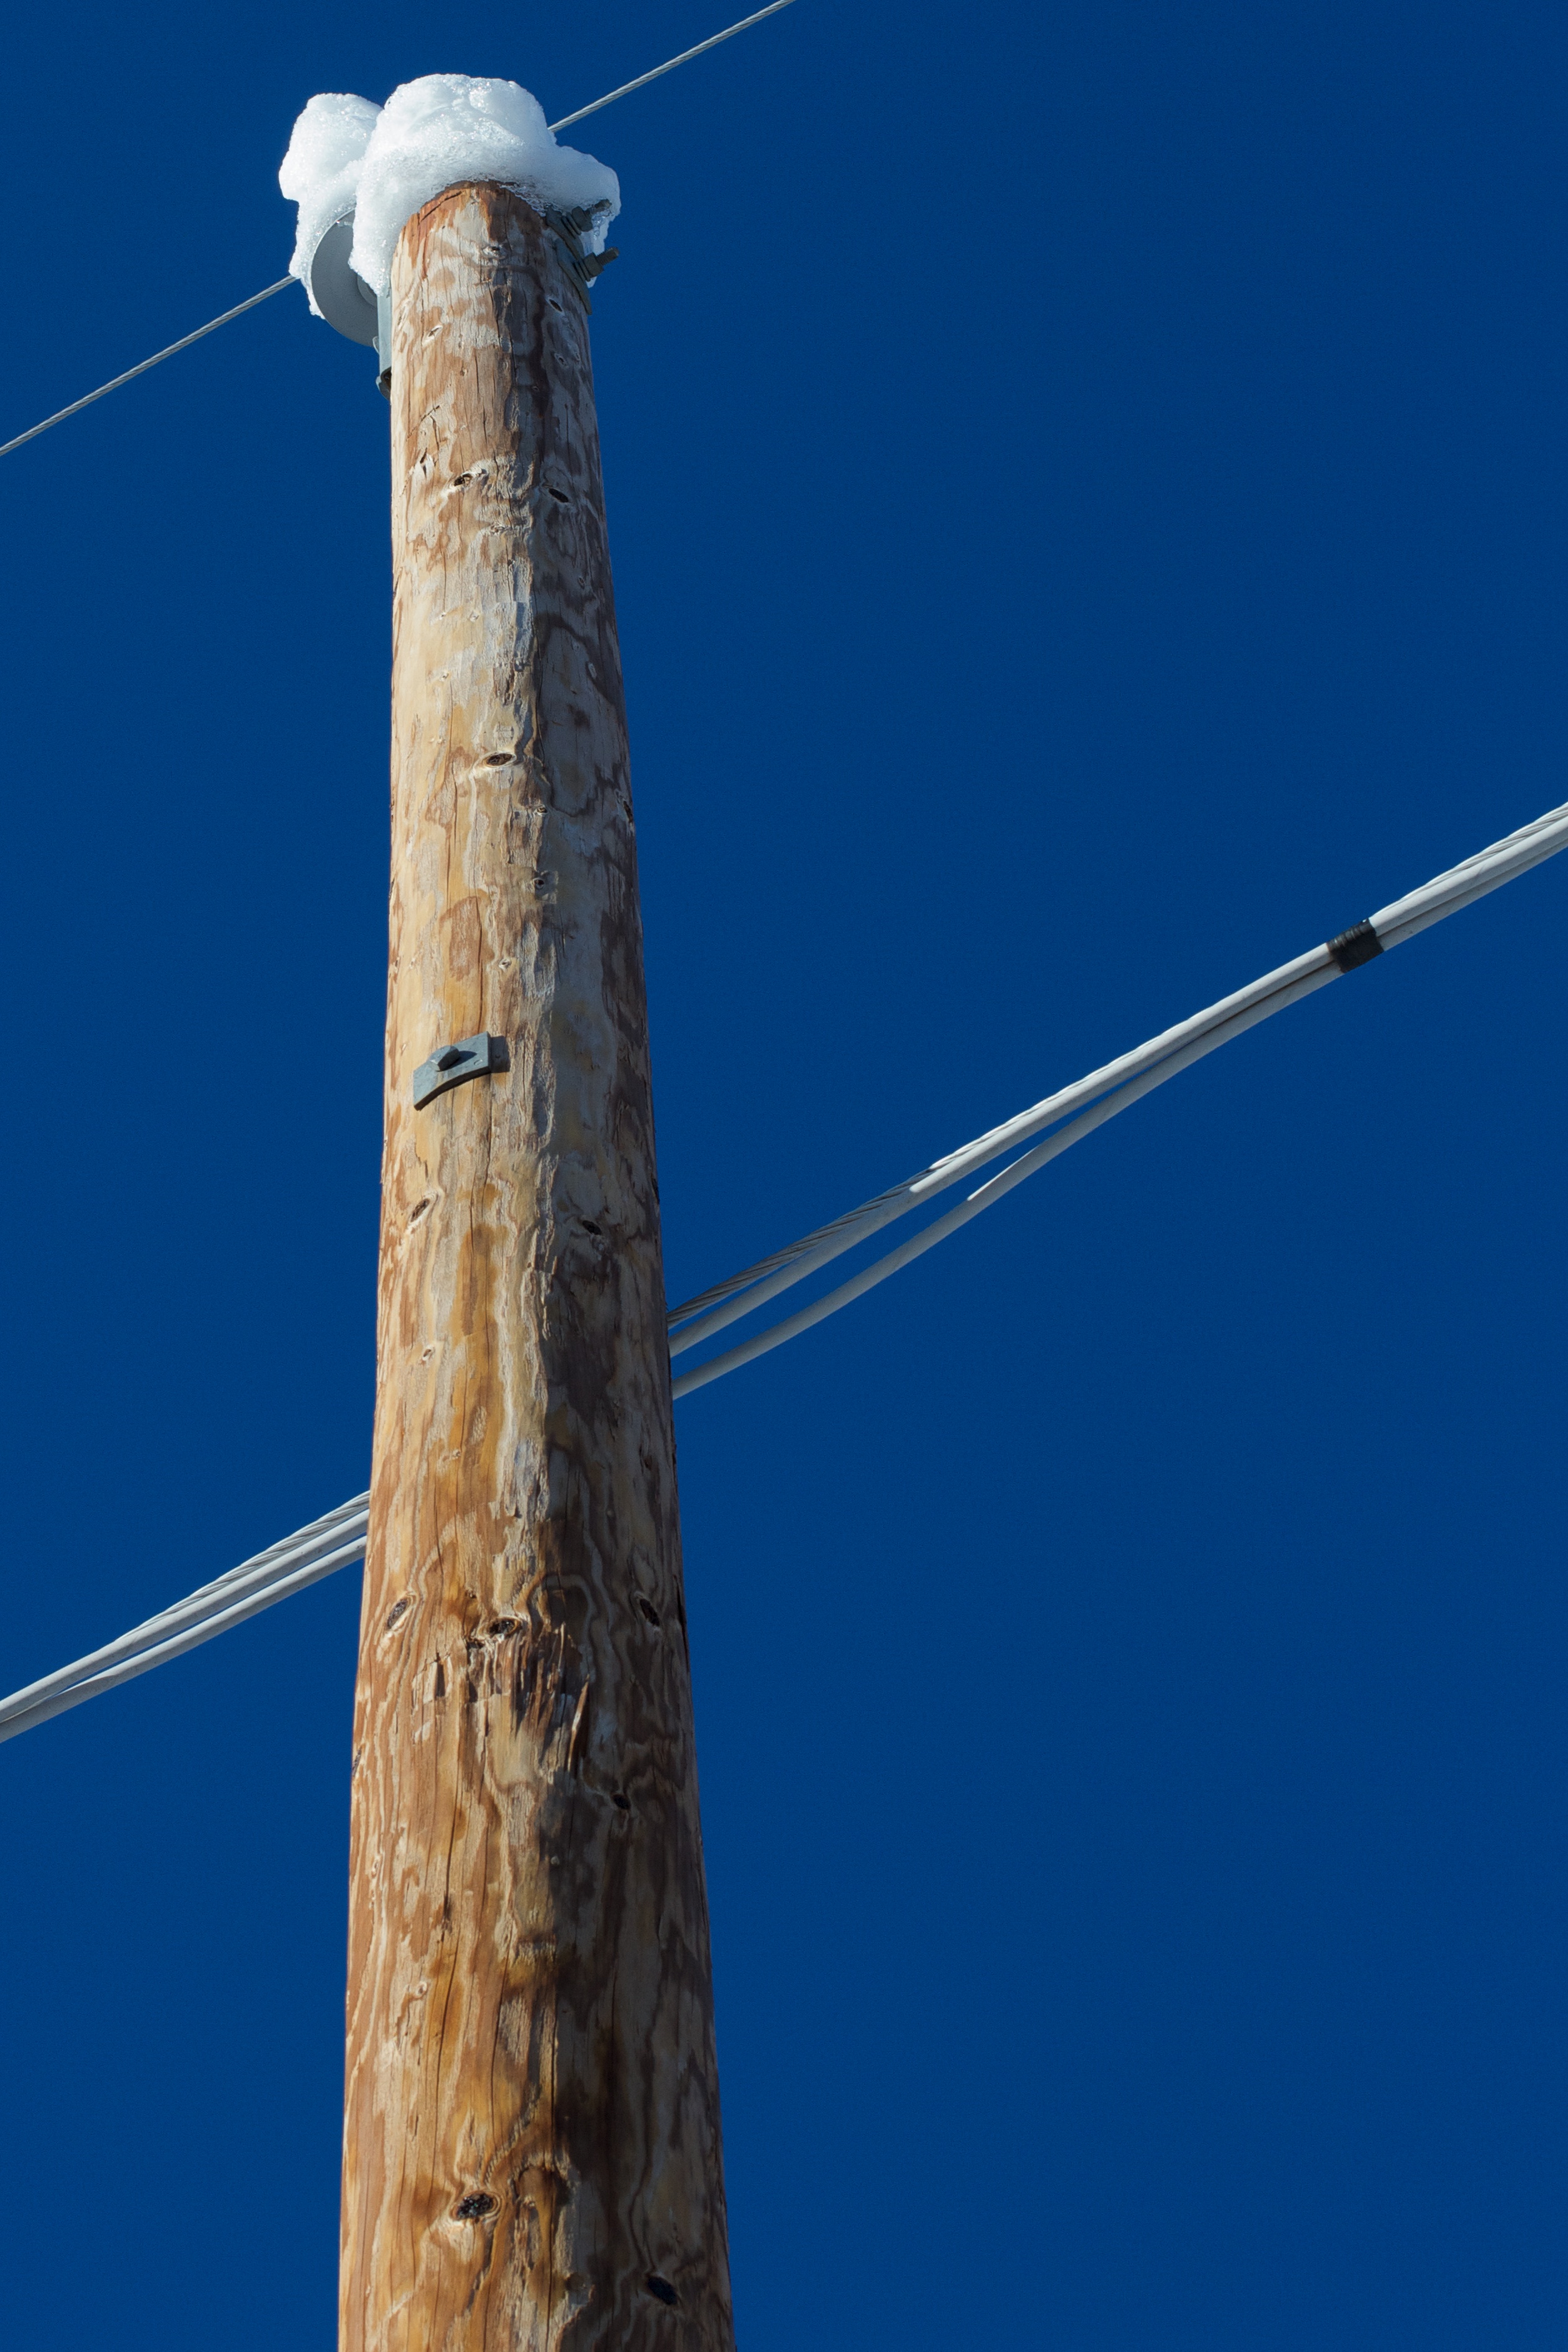
tree, sky, wind, column, tower, mast, blue, outdoor structure